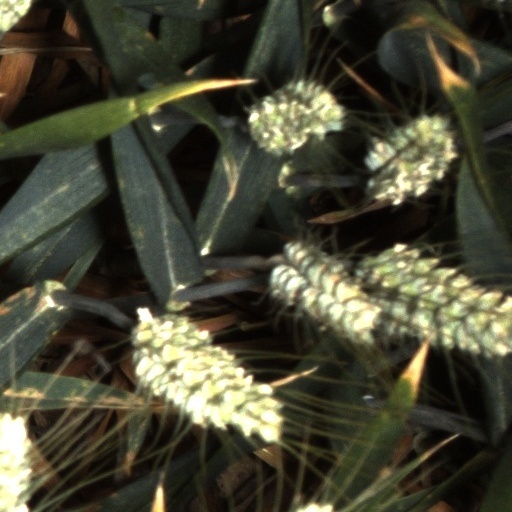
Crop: wheat